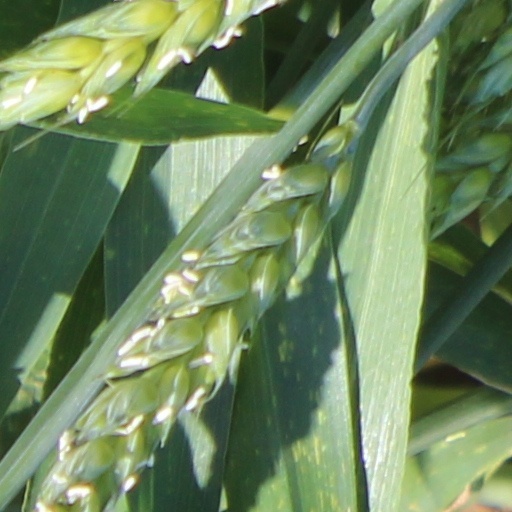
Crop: wheat